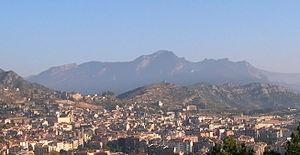
La Serra de Catllaràs est un site d'importance communautaire situé dans la province de Barcelone, Catalogne, Espagne. Il est situé entre les villes de Guardiola de Berguedà i Ripoll, dans le catalan pré-Pyrénéen et couvre une superficie de 6 130,45 ha